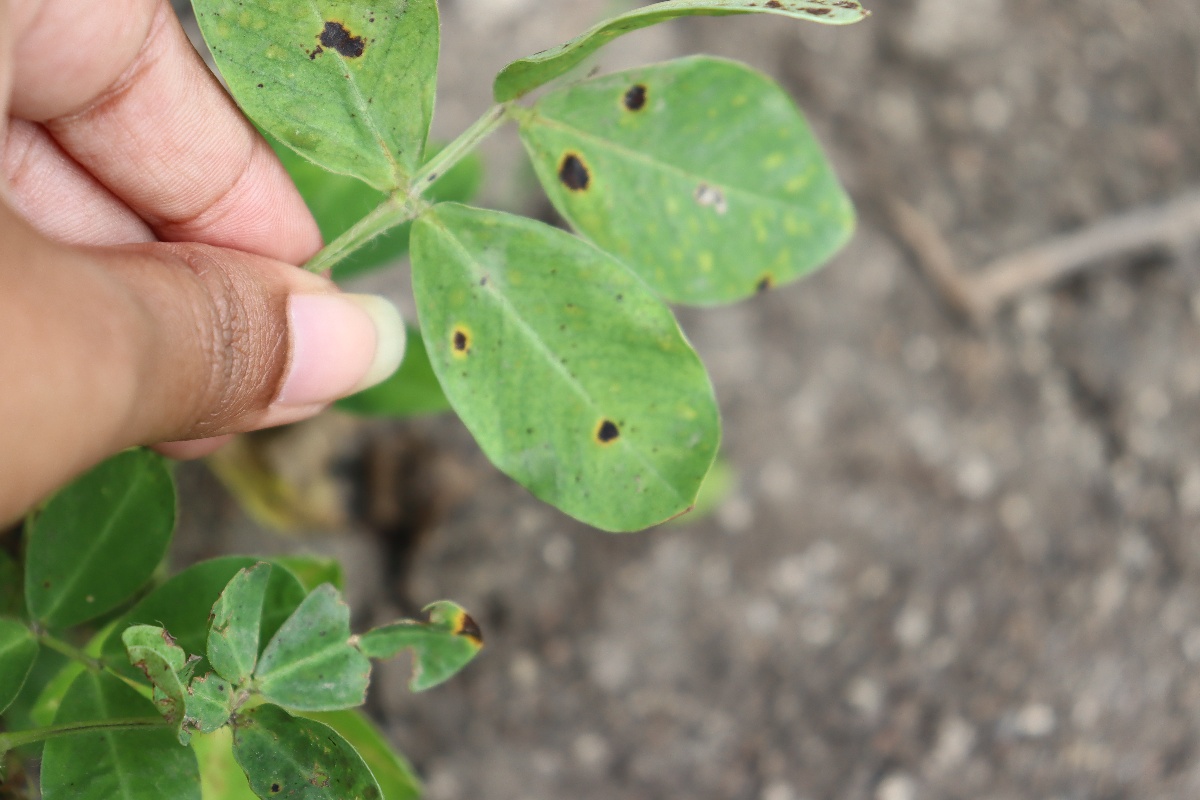
Label: rust